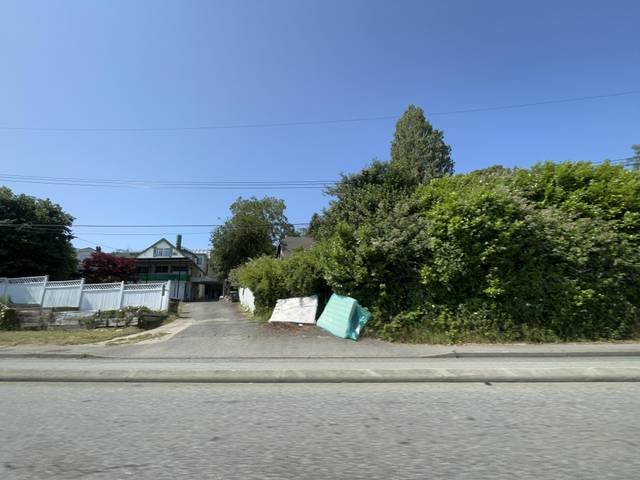
Region: Canada
Coordinates: 49.2, -122.948